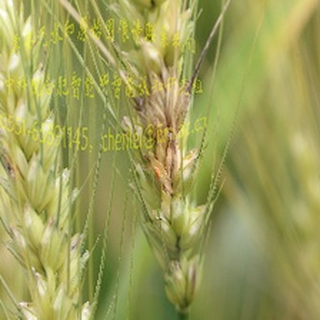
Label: wheat_fusarium_head_blight